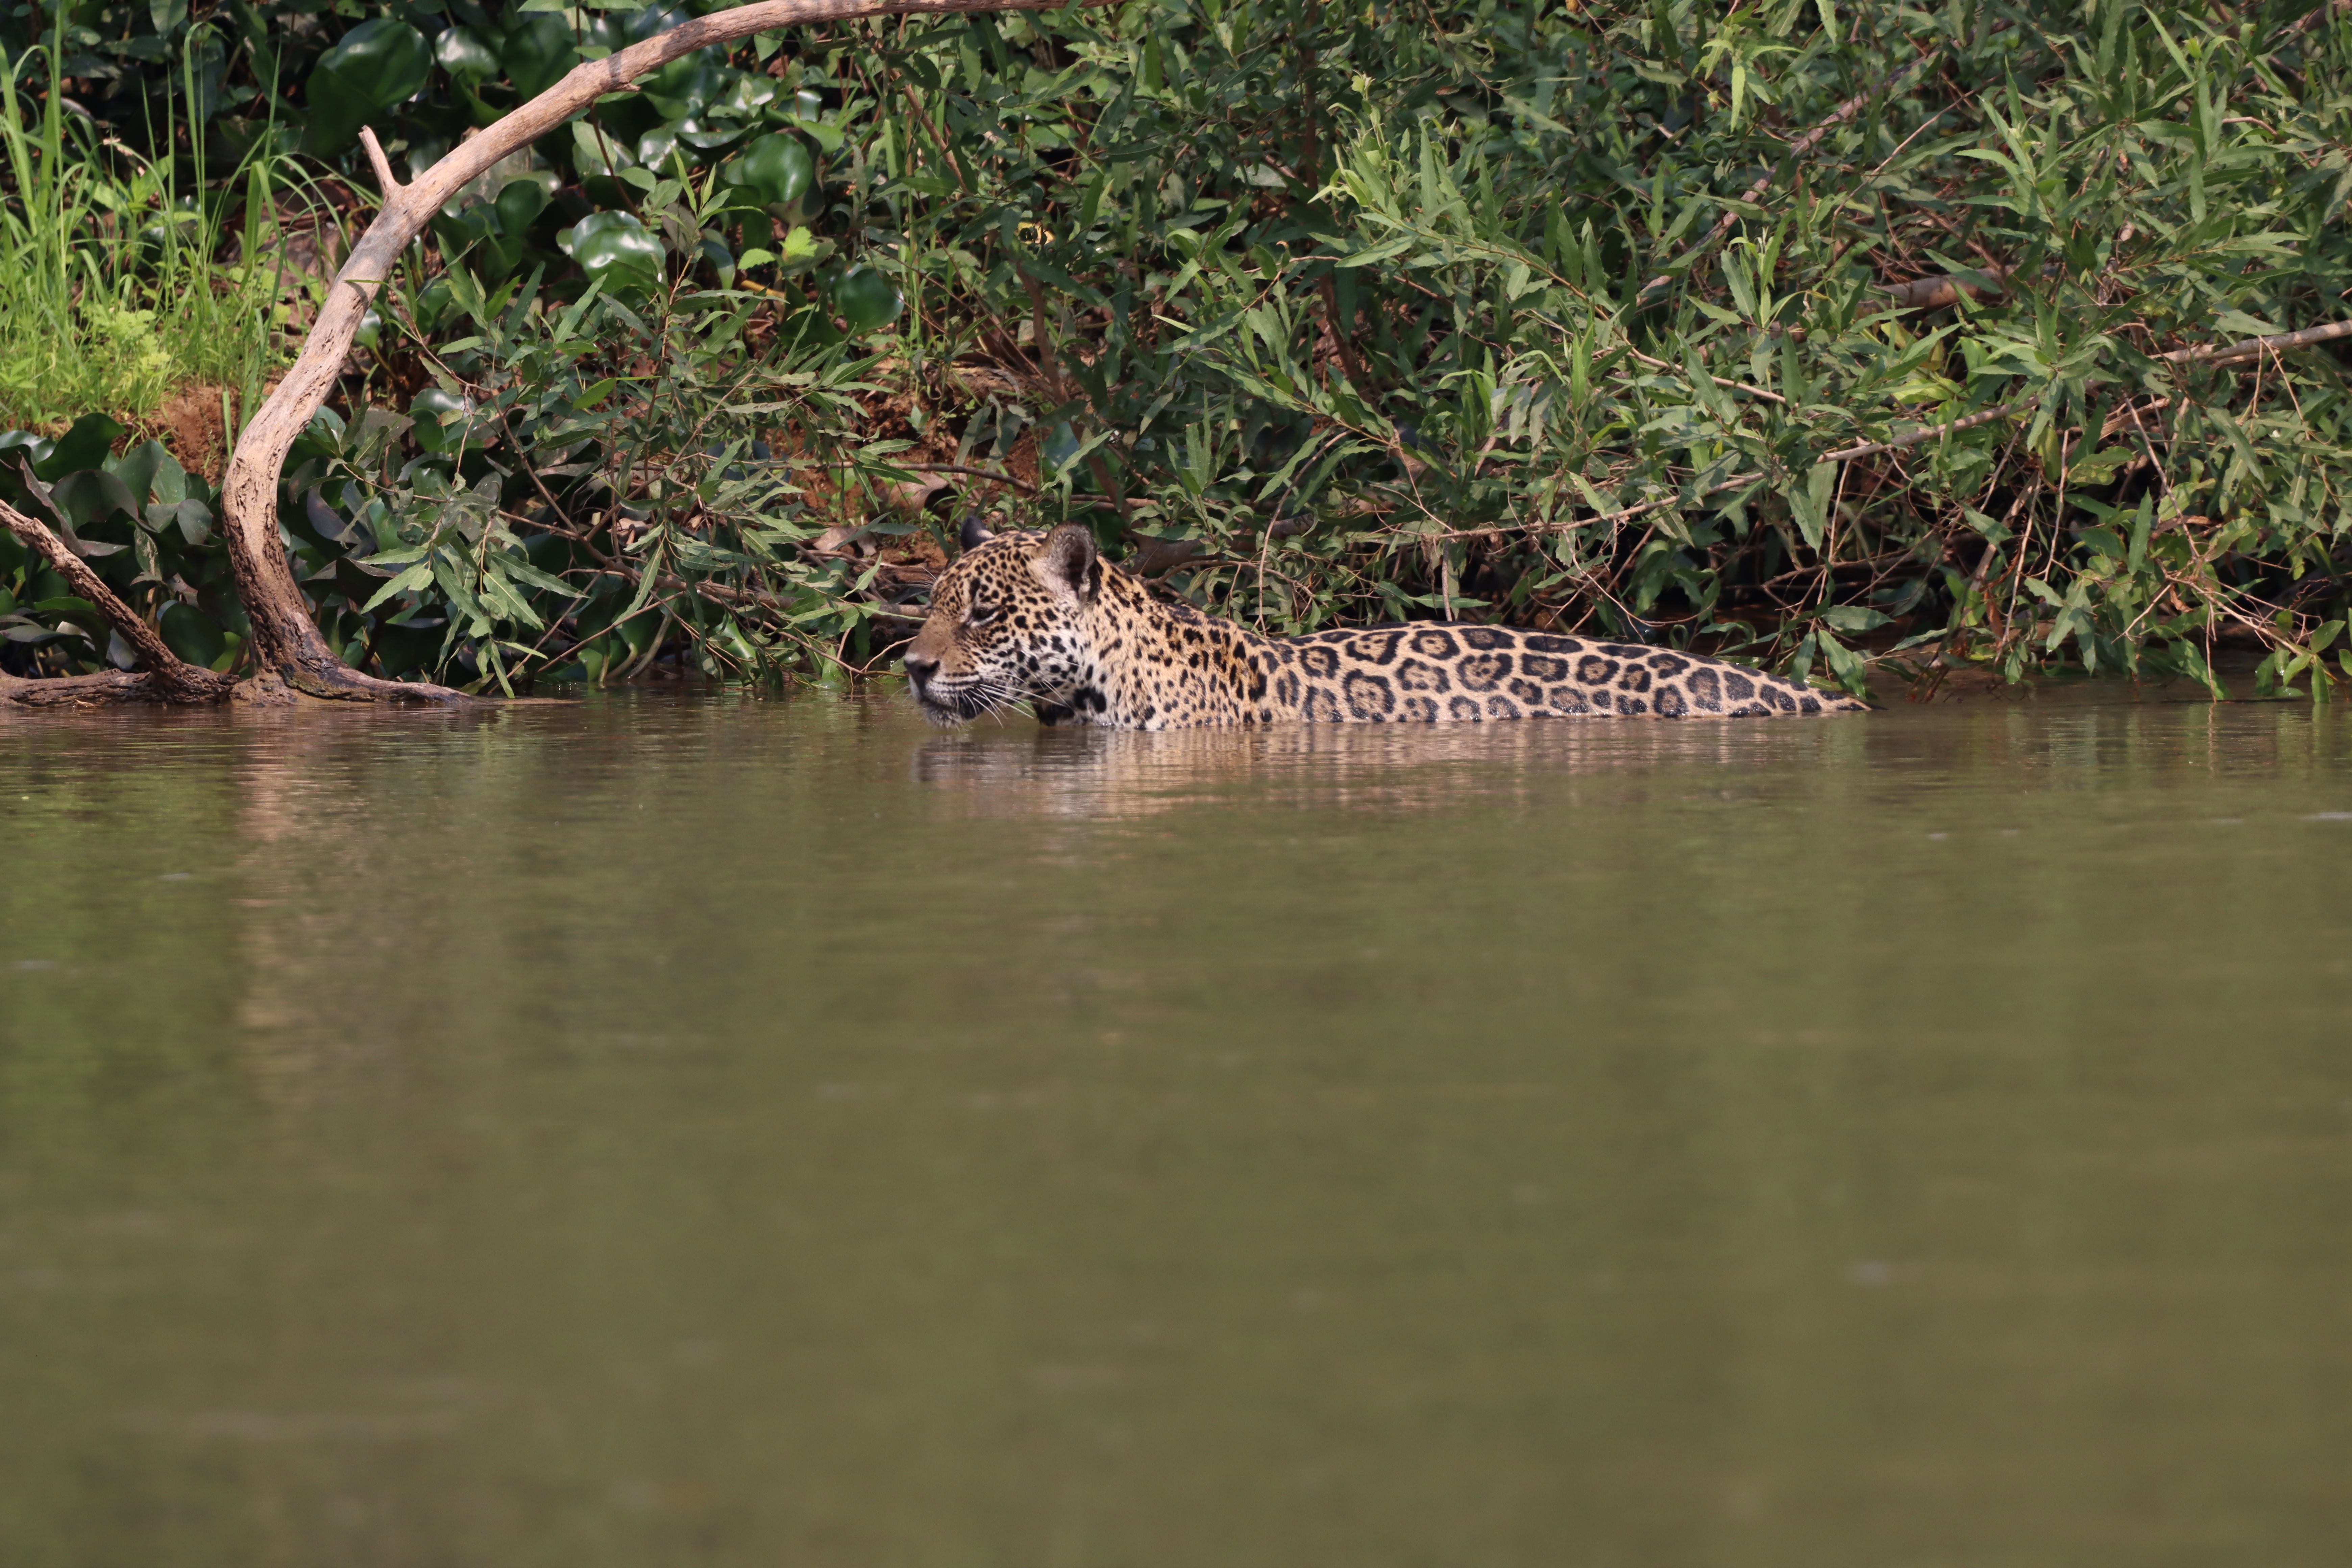
Jaguar: Oxum